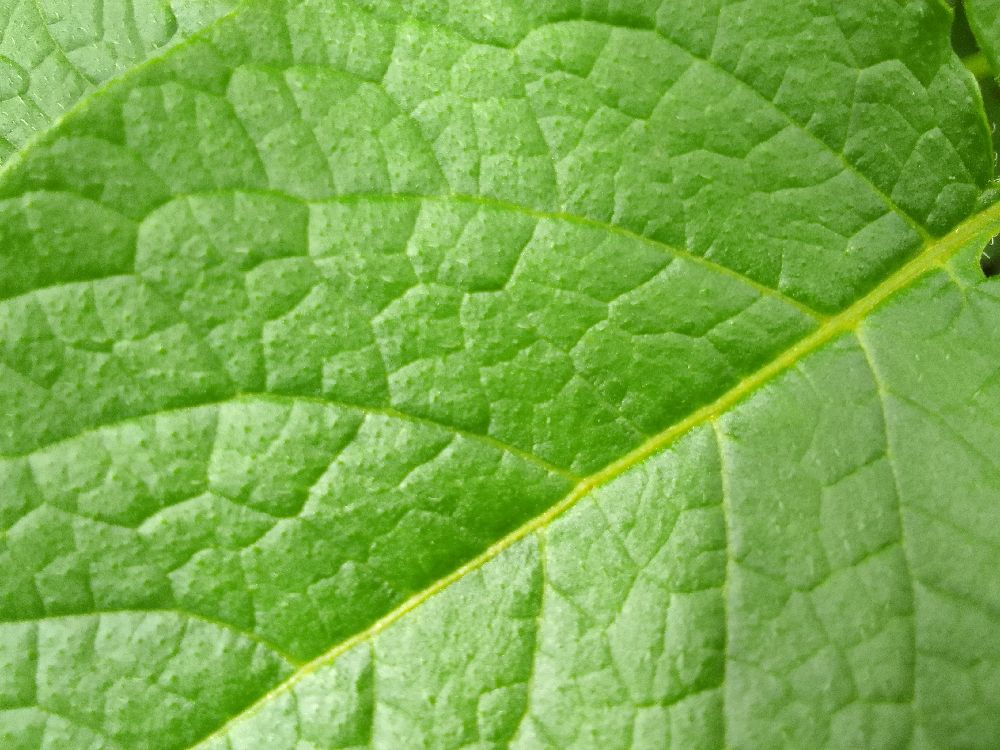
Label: Healthy